Coutrallam Falls

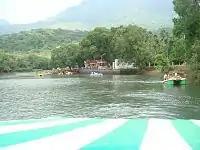
The Boat House in the Falls

The Tirunelveli district administration organises Saral Vizha every year during the Tamil month of "Aadi" (July - August). The falls is usually frequented by devotees of the Papanasanathar Temple, who take a holy dip in the falls before visiting the temple. The falls is also frequented by tourists to Sabarimala during the November - December season in a religious circuit in the region and Agasthiyar Falls. Various competitions like Swimming, pedal boating, row boating and debating are organised during the festival. There are also flower exhibits from Ooty and Kodaikanal, light music shows, dog show and dance performance. The Tamil Nadu Tourism Development Corporation (TTDC) has a boat house that boatincontrols during season.